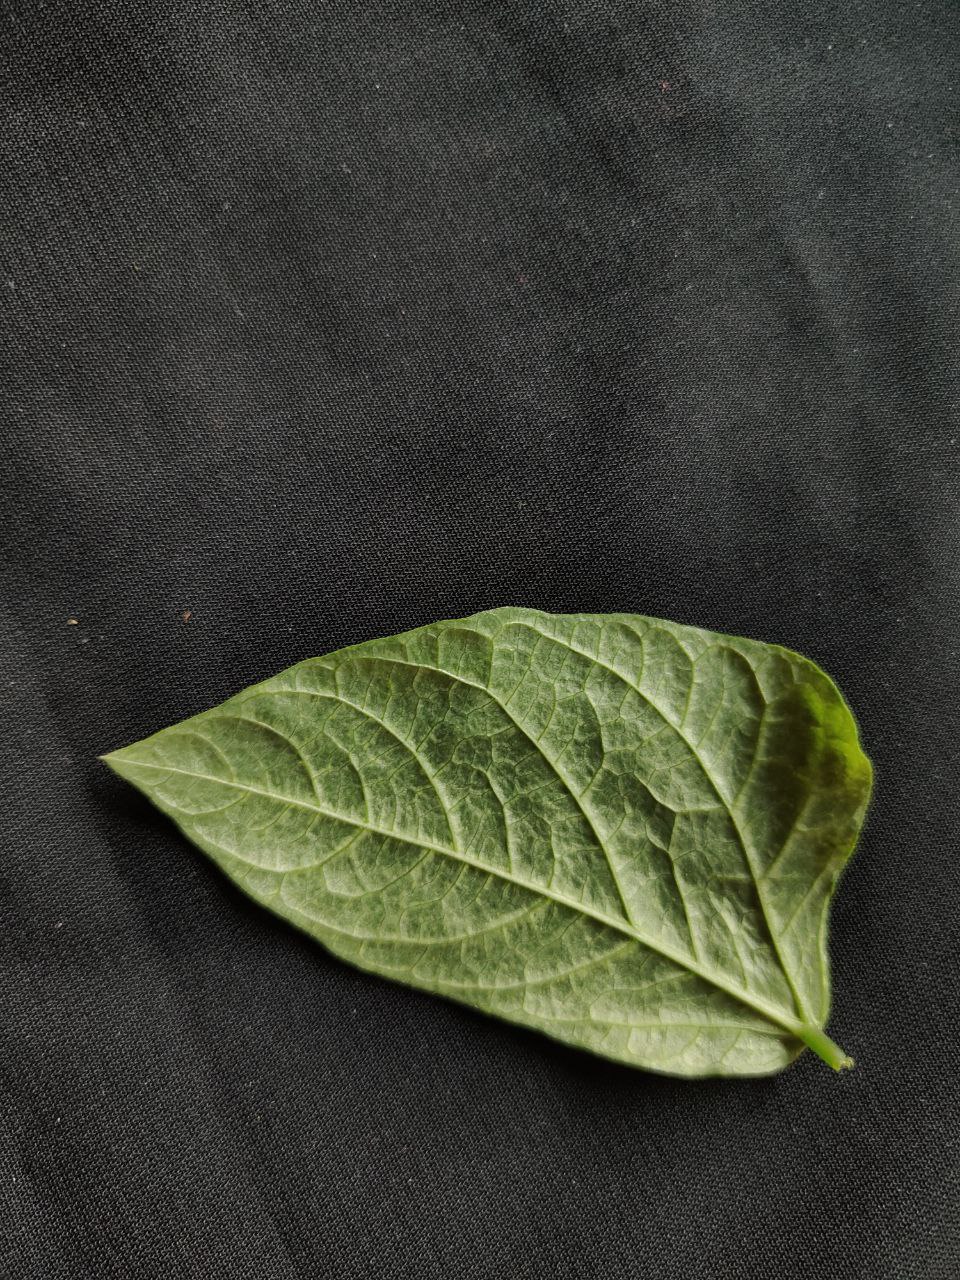
Crop: cowpea
Leaf condition: Mosaic Virus